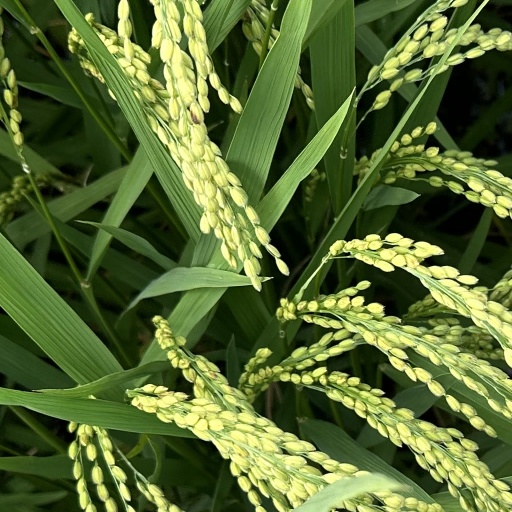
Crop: rice